Willie Robertson

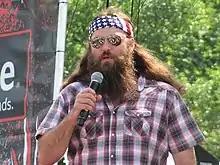

Willie Robertson was the guest of United States Representative Vance McAllister at the 2014 State of the Union Address by President Barack Obama.